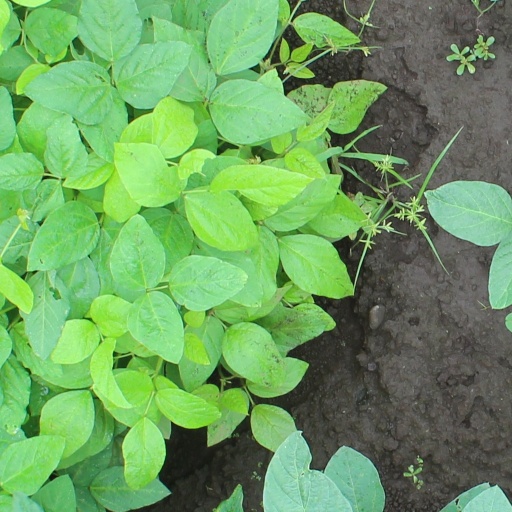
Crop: soybean